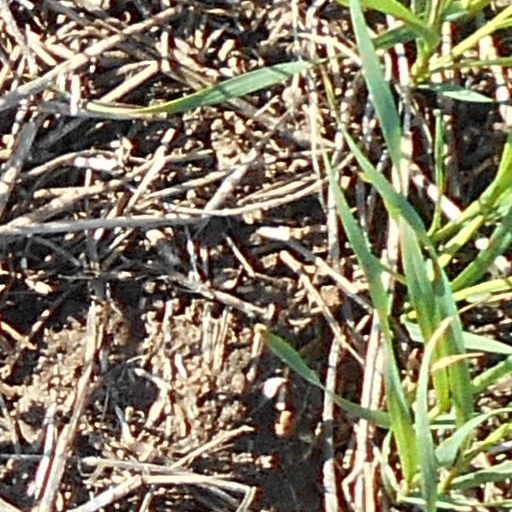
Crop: wheat